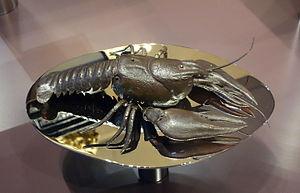
Hans Schlottheim est un orfèvre et horloger, actif à Augsbourg, réputé pour ses horloges automates, notamment ses trois variantes de « galions mécaniques », dont la nef de Charles Quint.